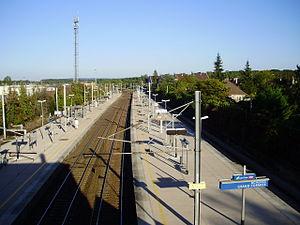
Gare d'Achères - Grand Cormier, à Saint-Germain-en-Laye, Yvelines, France (vue des quais en regardant vers Paris, depuis le passage supérieur attenant au bâtiment de la gare)
La gare d'Achères - Grand-Cormier est une gare ferroviaire française située sur le territoire de la commune de Saint-Germain-en-Laye dans le département des Yvelines en région Île-de-France.